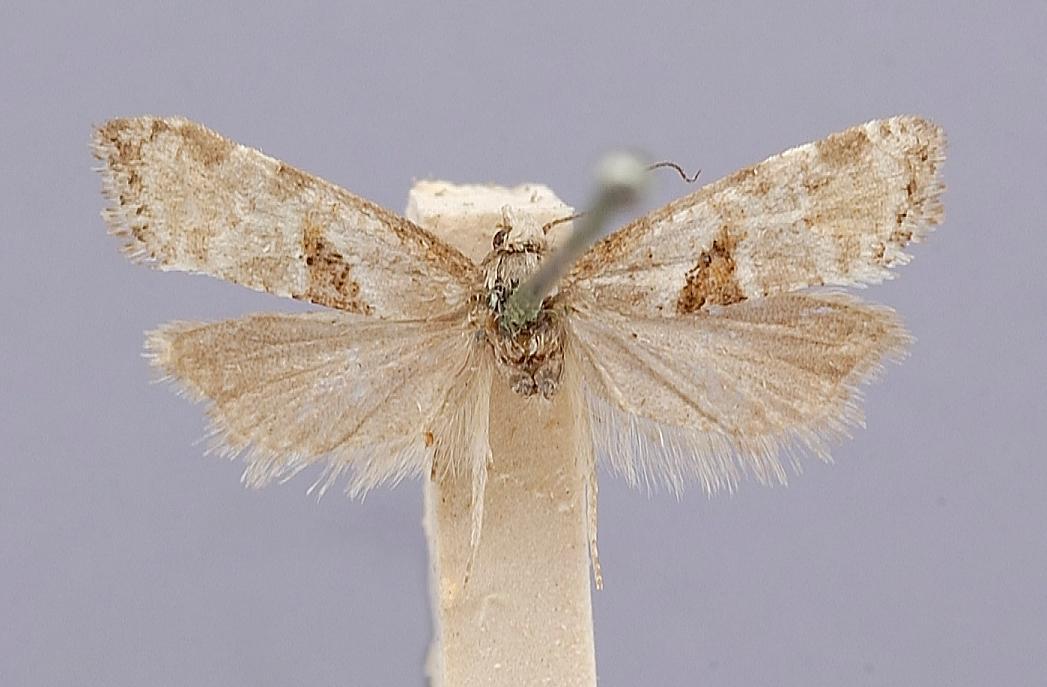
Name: Cochylis latipunctana
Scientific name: Cochylis latipunctana Walsingham, 1879
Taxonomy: Animalia, Arthropoda, Insecta, Lepidoptera, Tortricidae
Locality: [Not Stated], Mendocino, California, United States
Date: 31 May 1871